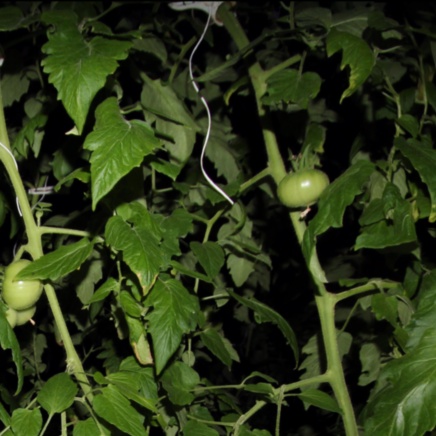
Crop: tomato